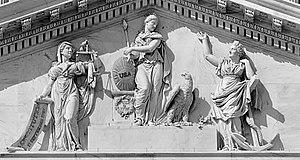
Luigi Persico, né à Naples en 1791 ou 1795 et mort à Marseille le 14 mai 1860, est un peintre et sculpteur néoclassique italien du XIXᵉ siècle.